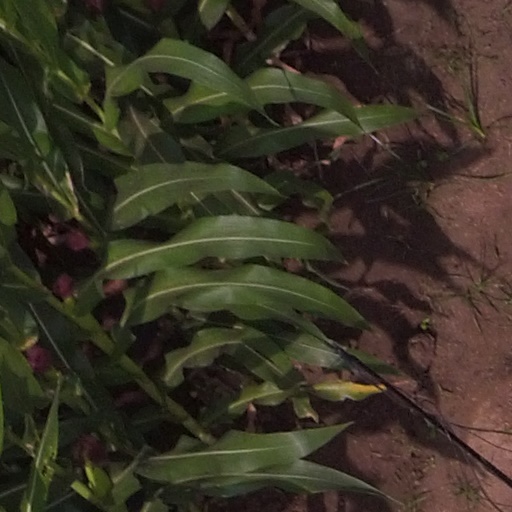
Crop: maize; corn